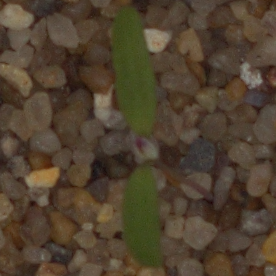
Label: fat_hen